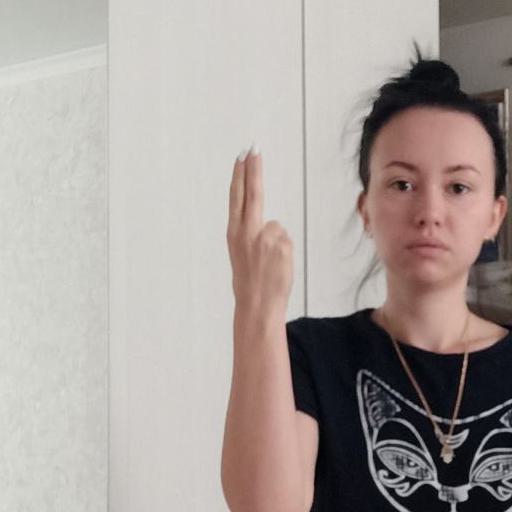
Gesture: two_up_inverted